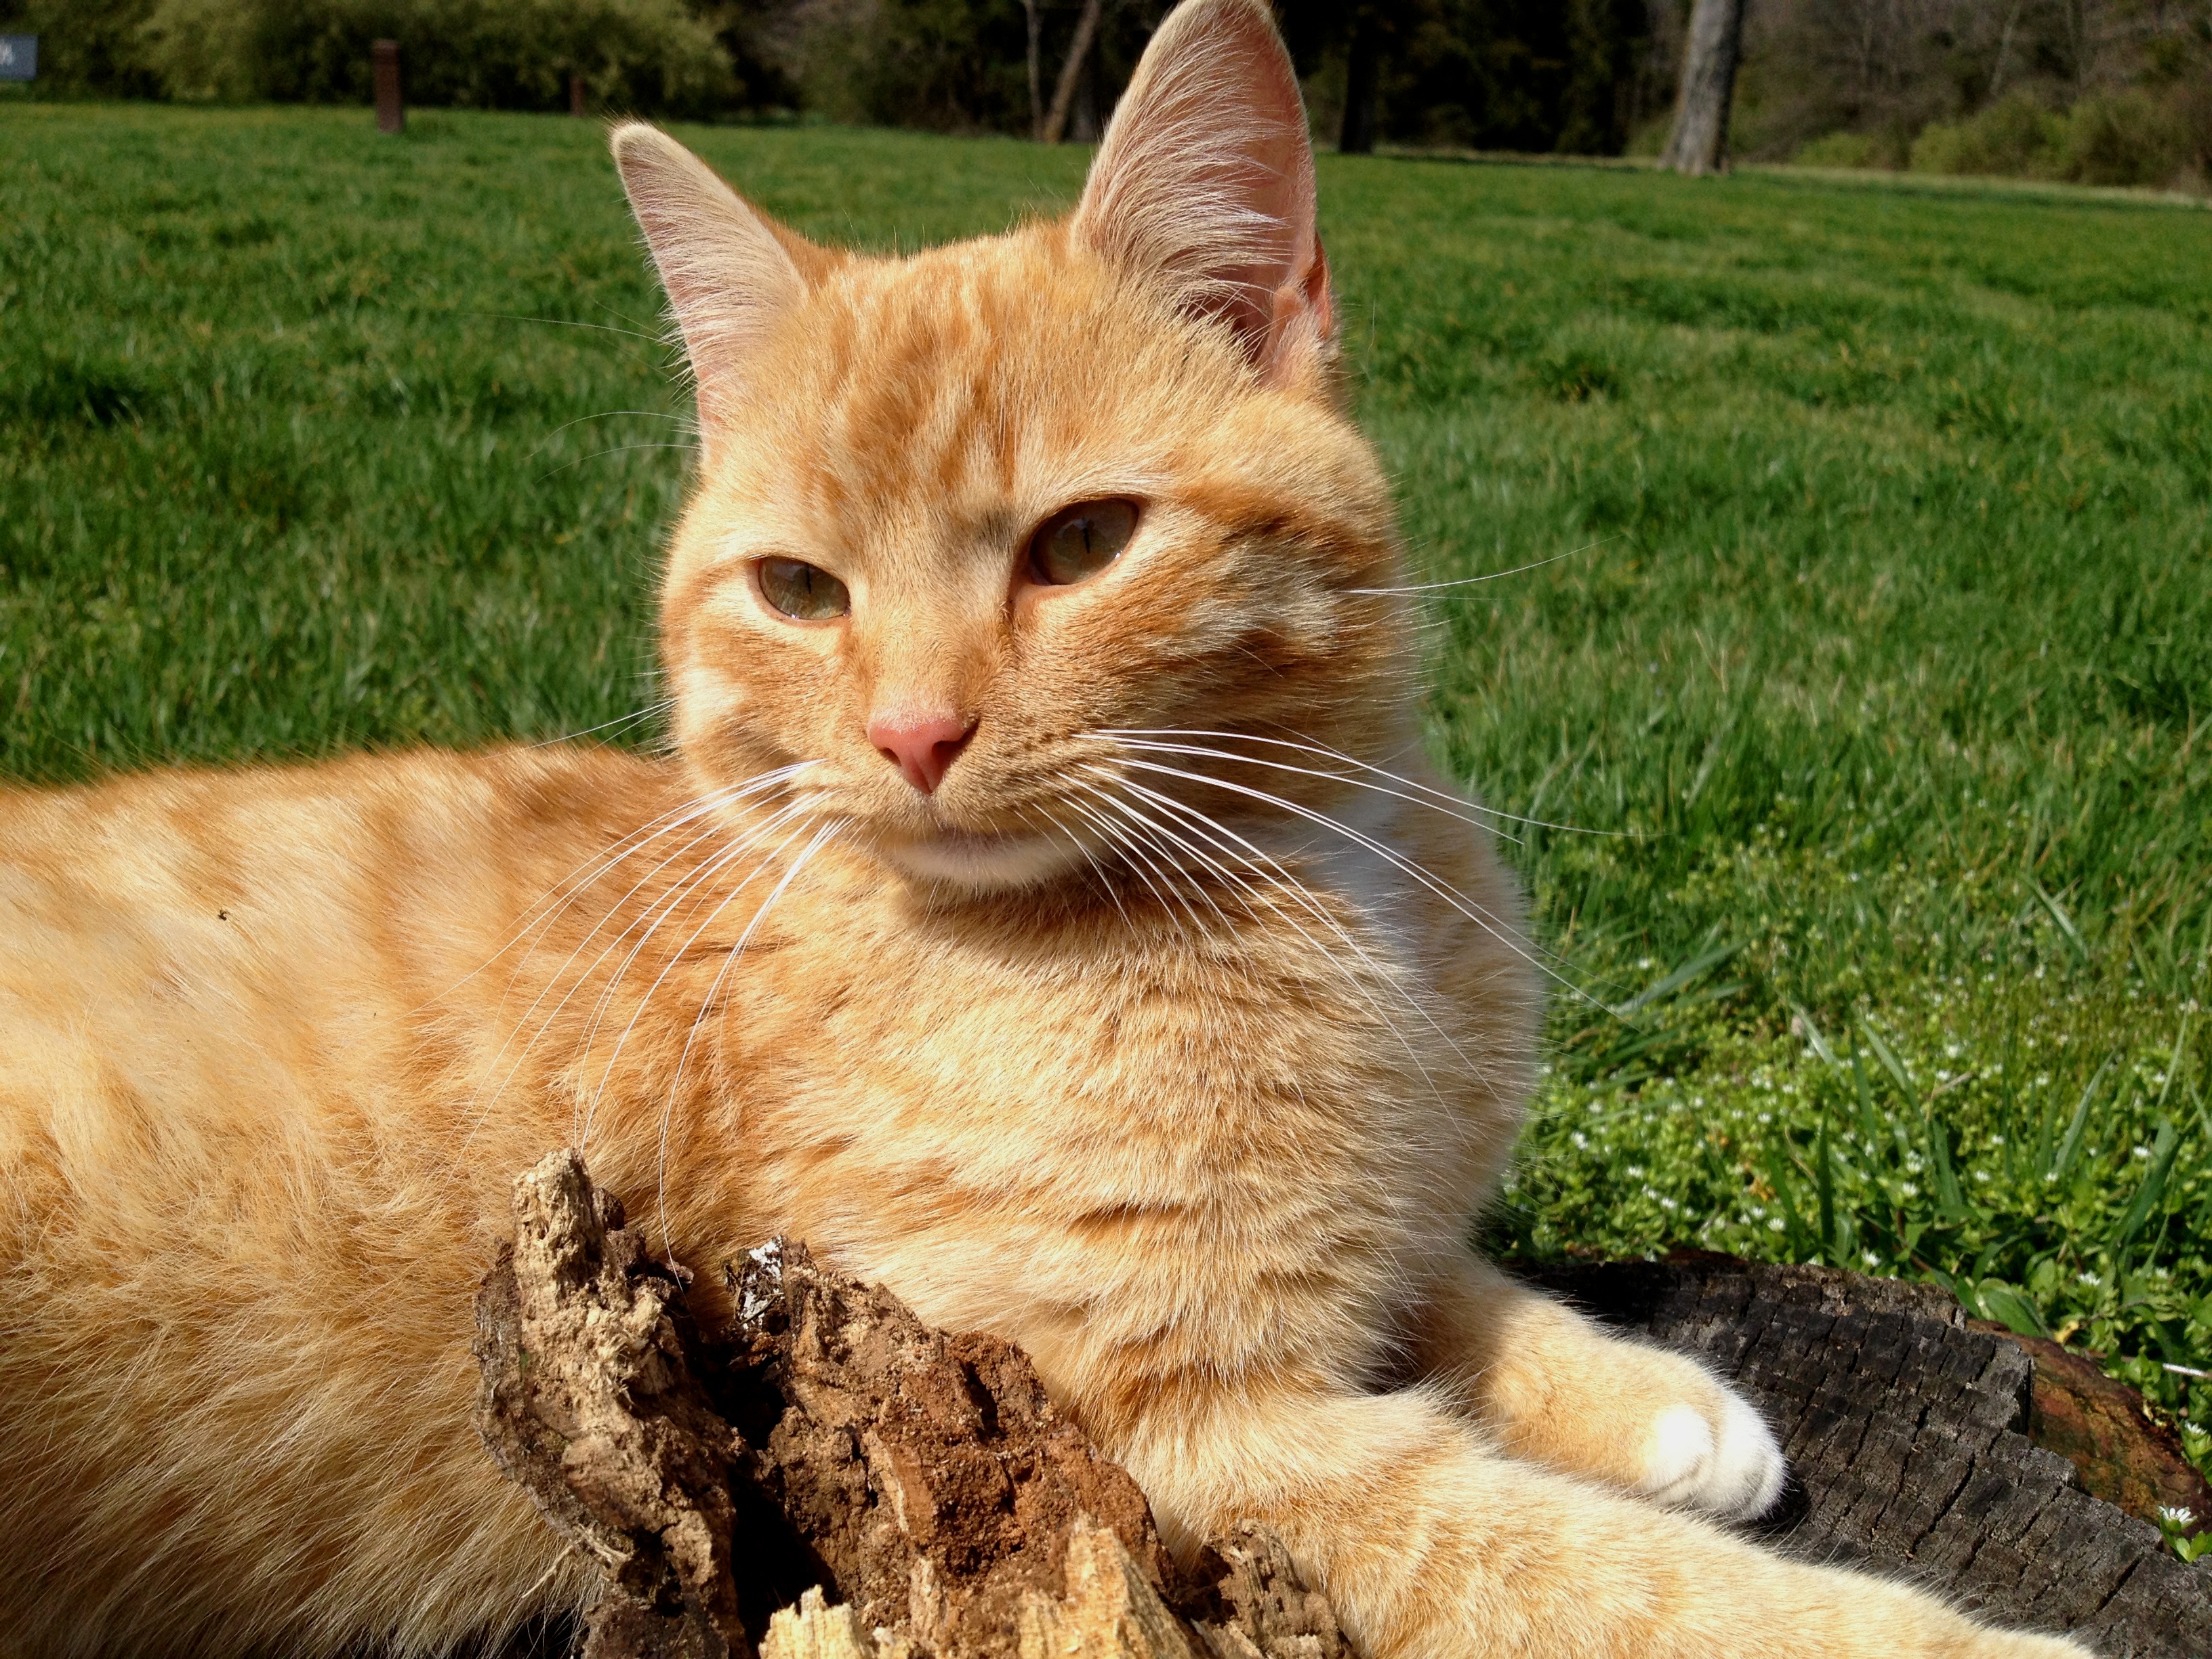
cat, mammal, fauna, whiskers, vertebrate, tabby cat, european shorthair, wild cat, small to medium sized cats, cat like mammal, domestic short haired cat, pixie bob, rusty spotted cat